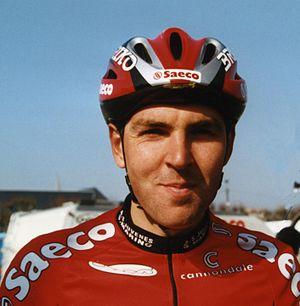
PARIS NICE 1997
Eddy Mazzoleni, né le 29 juillet 1973 à Bergame, est un coureur cycliste professionnel italien.